Pritzker School of Law

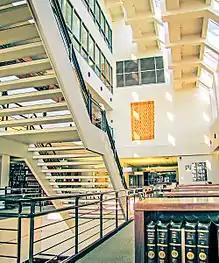
The Pritzker Legal Research Center is home to more than 829,974 books, journals, and other publications.

The Pritzker Legal Research Center is the library, and fulfills the research and information needs of the faculty and students of Northwestern Law. The Center is named after the Pritzker family, a philanthropic Chicago family. Jay A. Pritzker (1922-1999) graduated from Northwestern University in 1941 and Northwestern University School of Law in 1947.